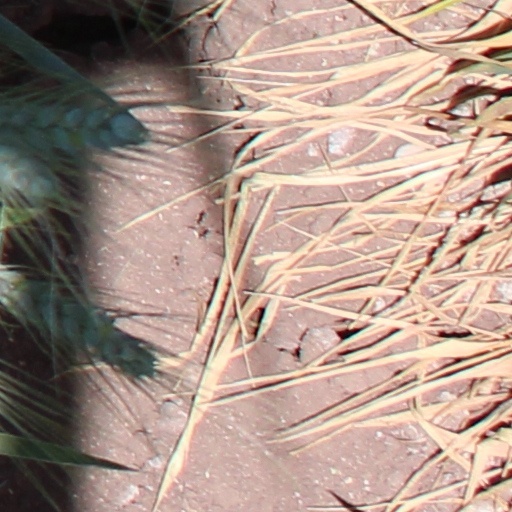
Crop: wheat